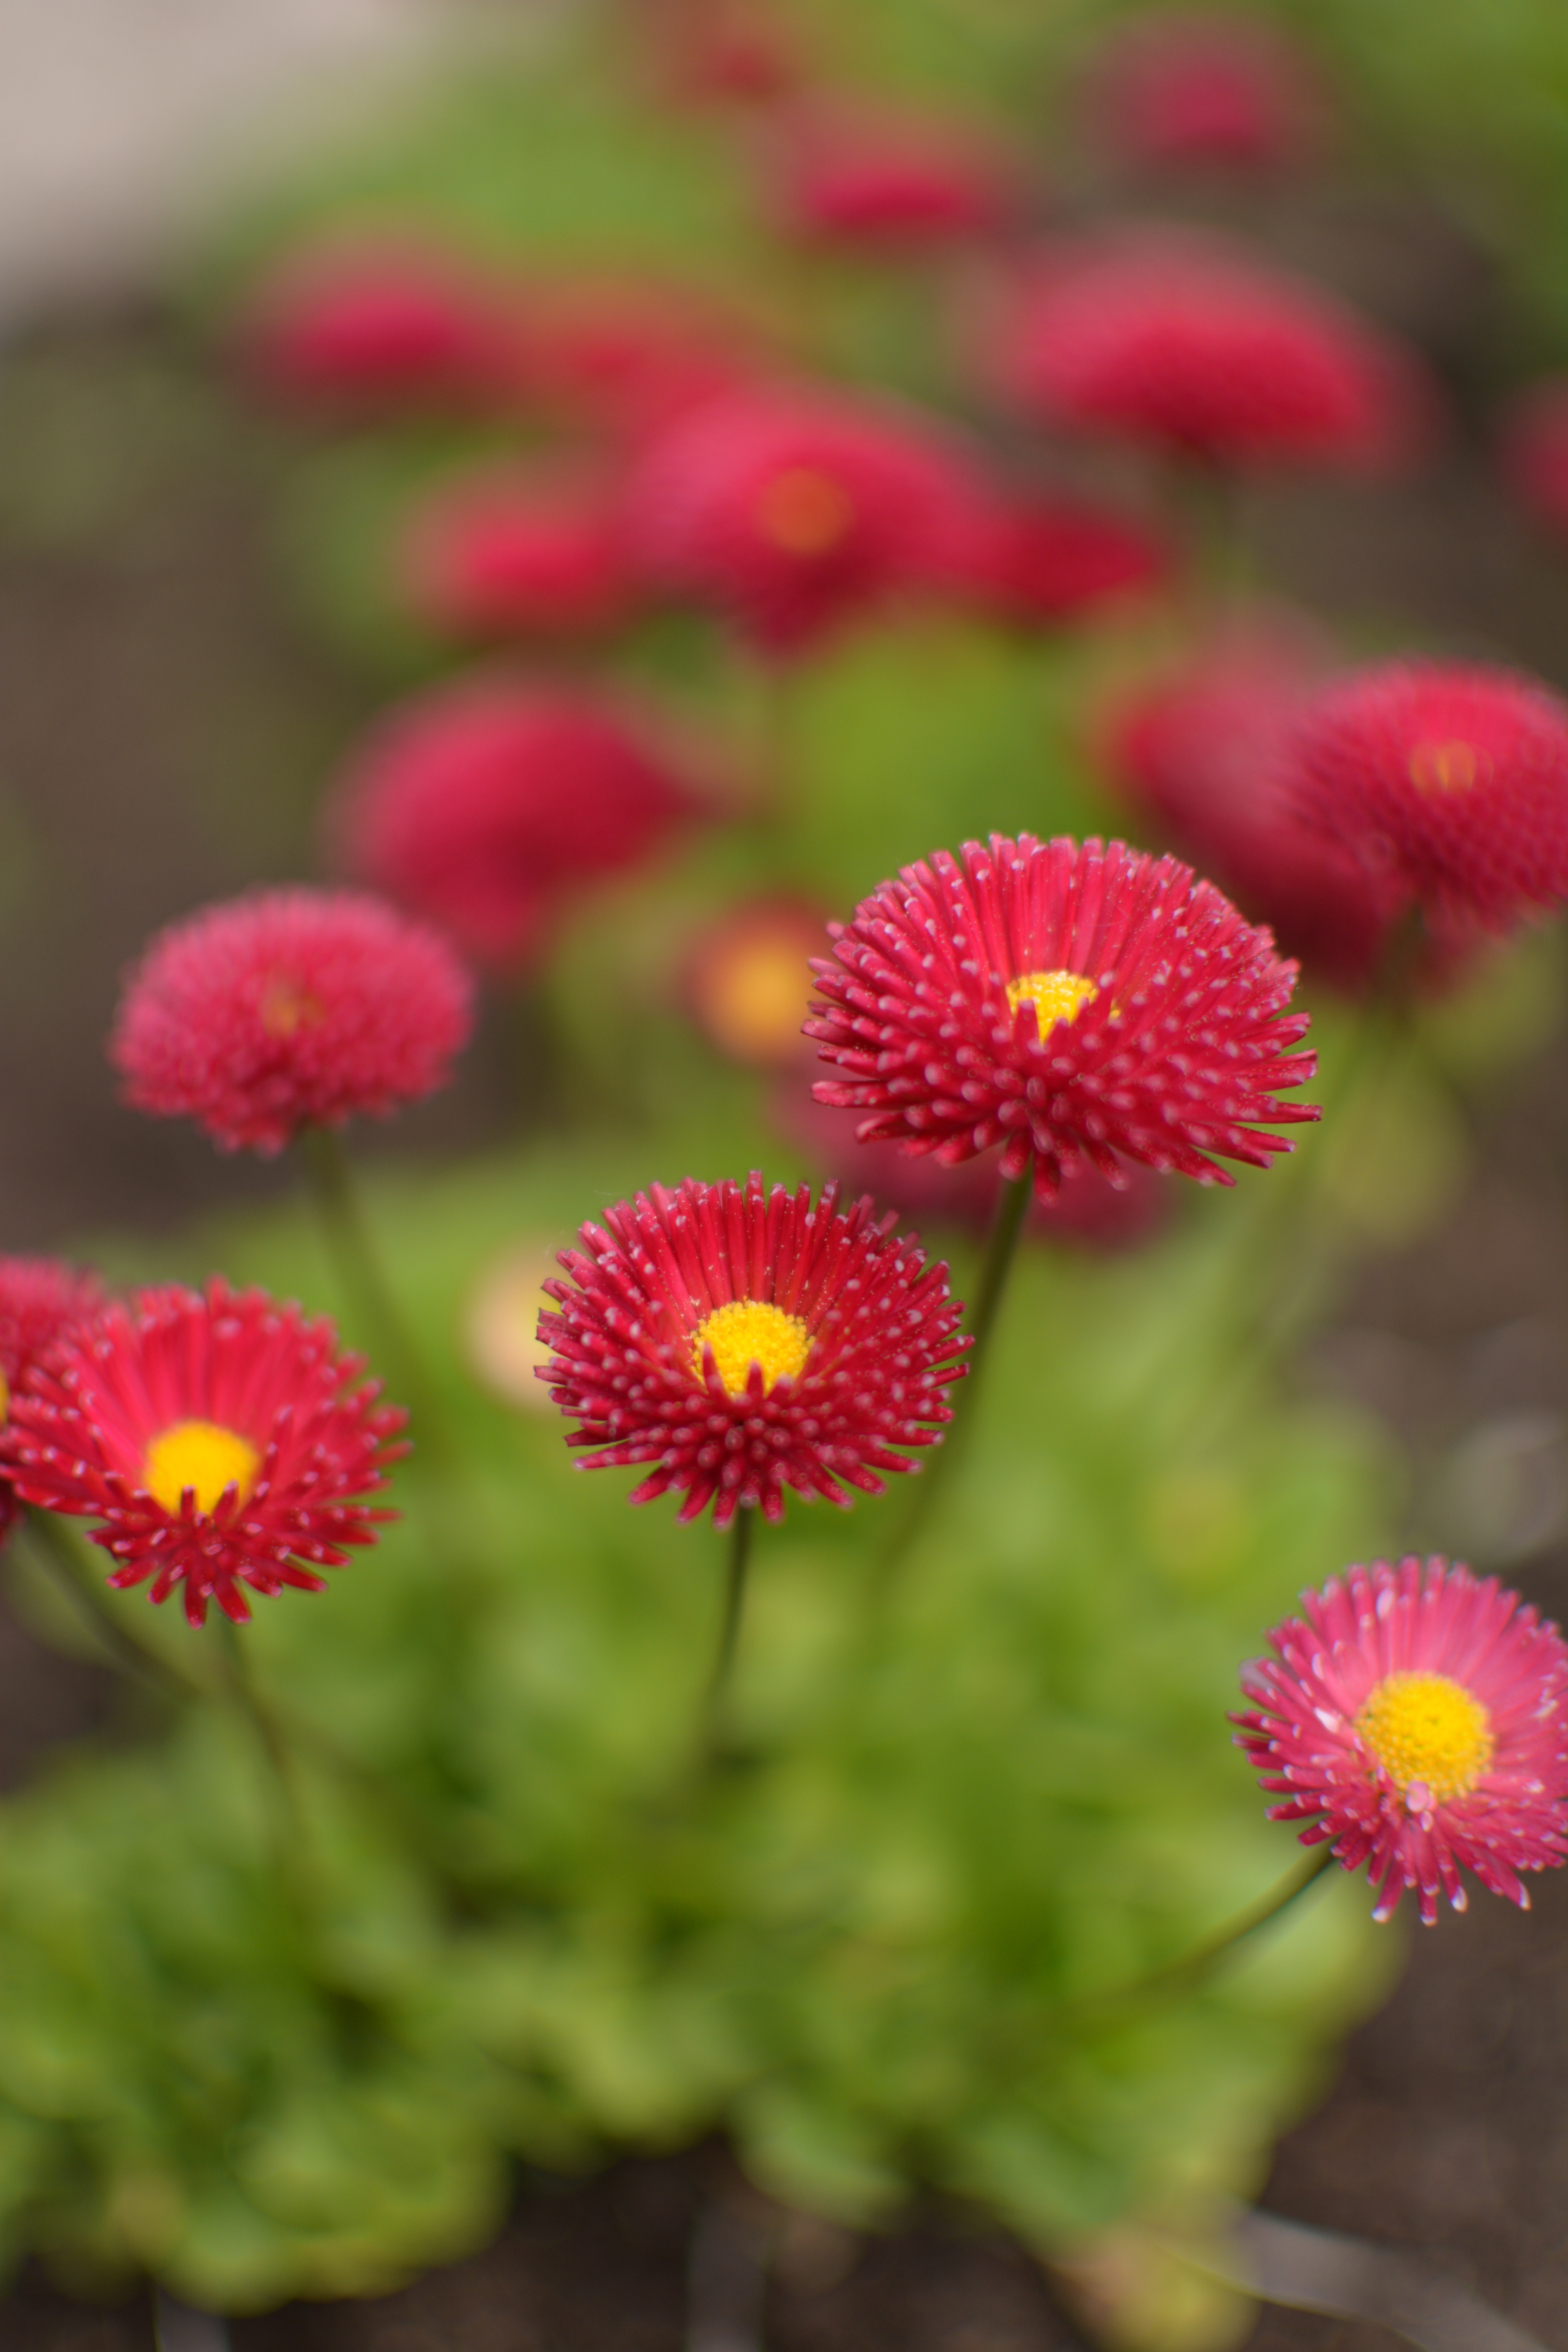
plant, flower, petal, summer, daisy, red, herb, botany, flora, wildflower, flowers, macro photography, flowering plant, daisy family, annual plant, land plant, blanket flowers